Ugo-Kameda Station

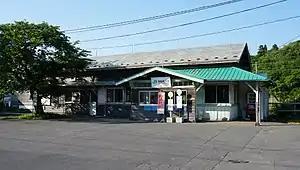
Ugo-Kameda Station (June 3, 2018)

is a railway station in the city of Yurihonjō, Akita Prefecture, Japan, operated by JR East.